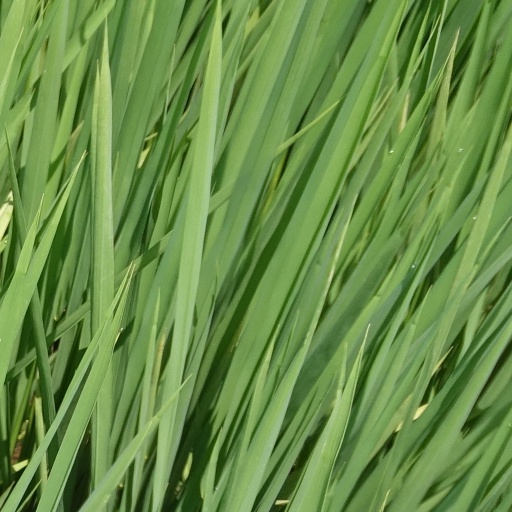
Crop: rice